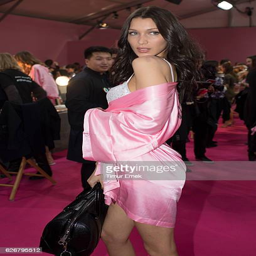
equestrian poses backstage prior to show